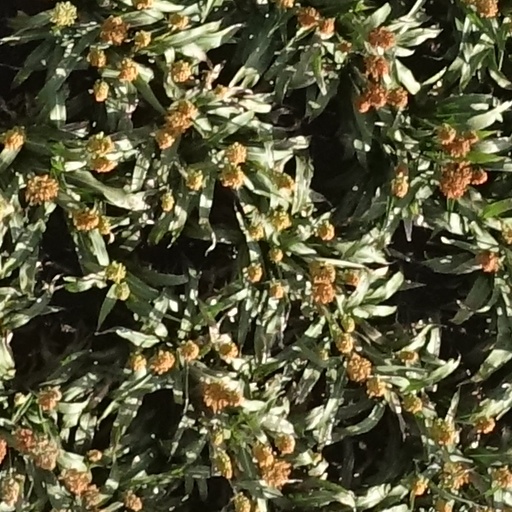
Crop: sorghum